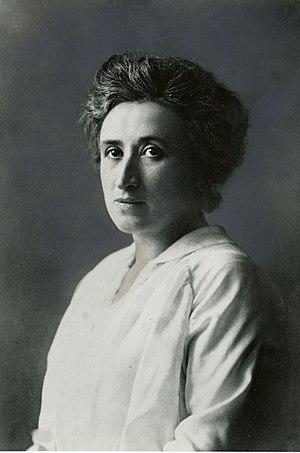
Portrait de Rosa Luxemburg.
Rosa Luxemburg [ˈʁoːza ˈlʊksəmbʊɐ̯k], née le 5 mars 1871 à Zamość dans l'Empire russe et morte assassinée le 15 janvier 1919 à Berlin en Allemagne, est une militante socialiste et communiste, et une théoricienne marxiste.
Le concept d’« ultragauche » englobe, au sens le plus large du terme, les courants communistes révolutionnaires à la fois marxistes et antiléninistes pour une partie d'entre eux, issus du spartakisme et du luxemburgisme ou du bordiguisme.
La Kriegsschuldfrage est le débat public en Allemagne, pour la plus grande partie pendant la république de Weimar, pour établir la part de responsabilité allemande dans la Première Guerre mondiale. S'articulant en plusieurs phases, déterminées en grande partie par le retentissement du traité de Versailles et l'attitude des vainqueurs, ce débat a également eu lieu dans d'autres pays impliqués dans le conflit, comme la France et la Grande-Bretagne.
Bibliographie détaillée sur la philosophie du droit et la philosophie politique.